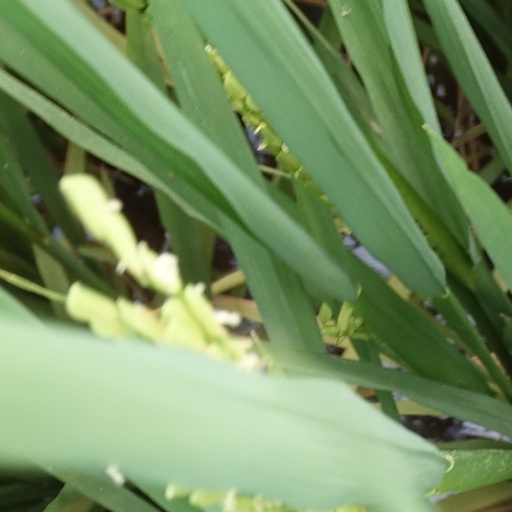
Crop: rice